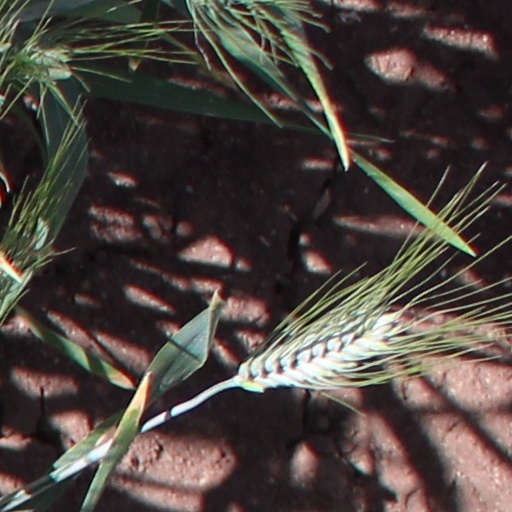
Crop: wheat